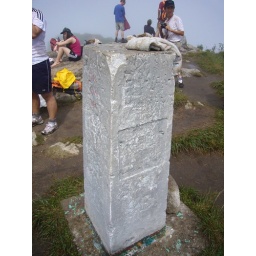
Dirty towel over sacred stone